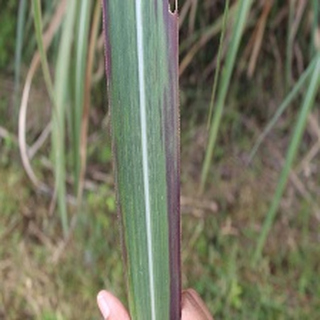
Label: sugarcane_bacterial_blight